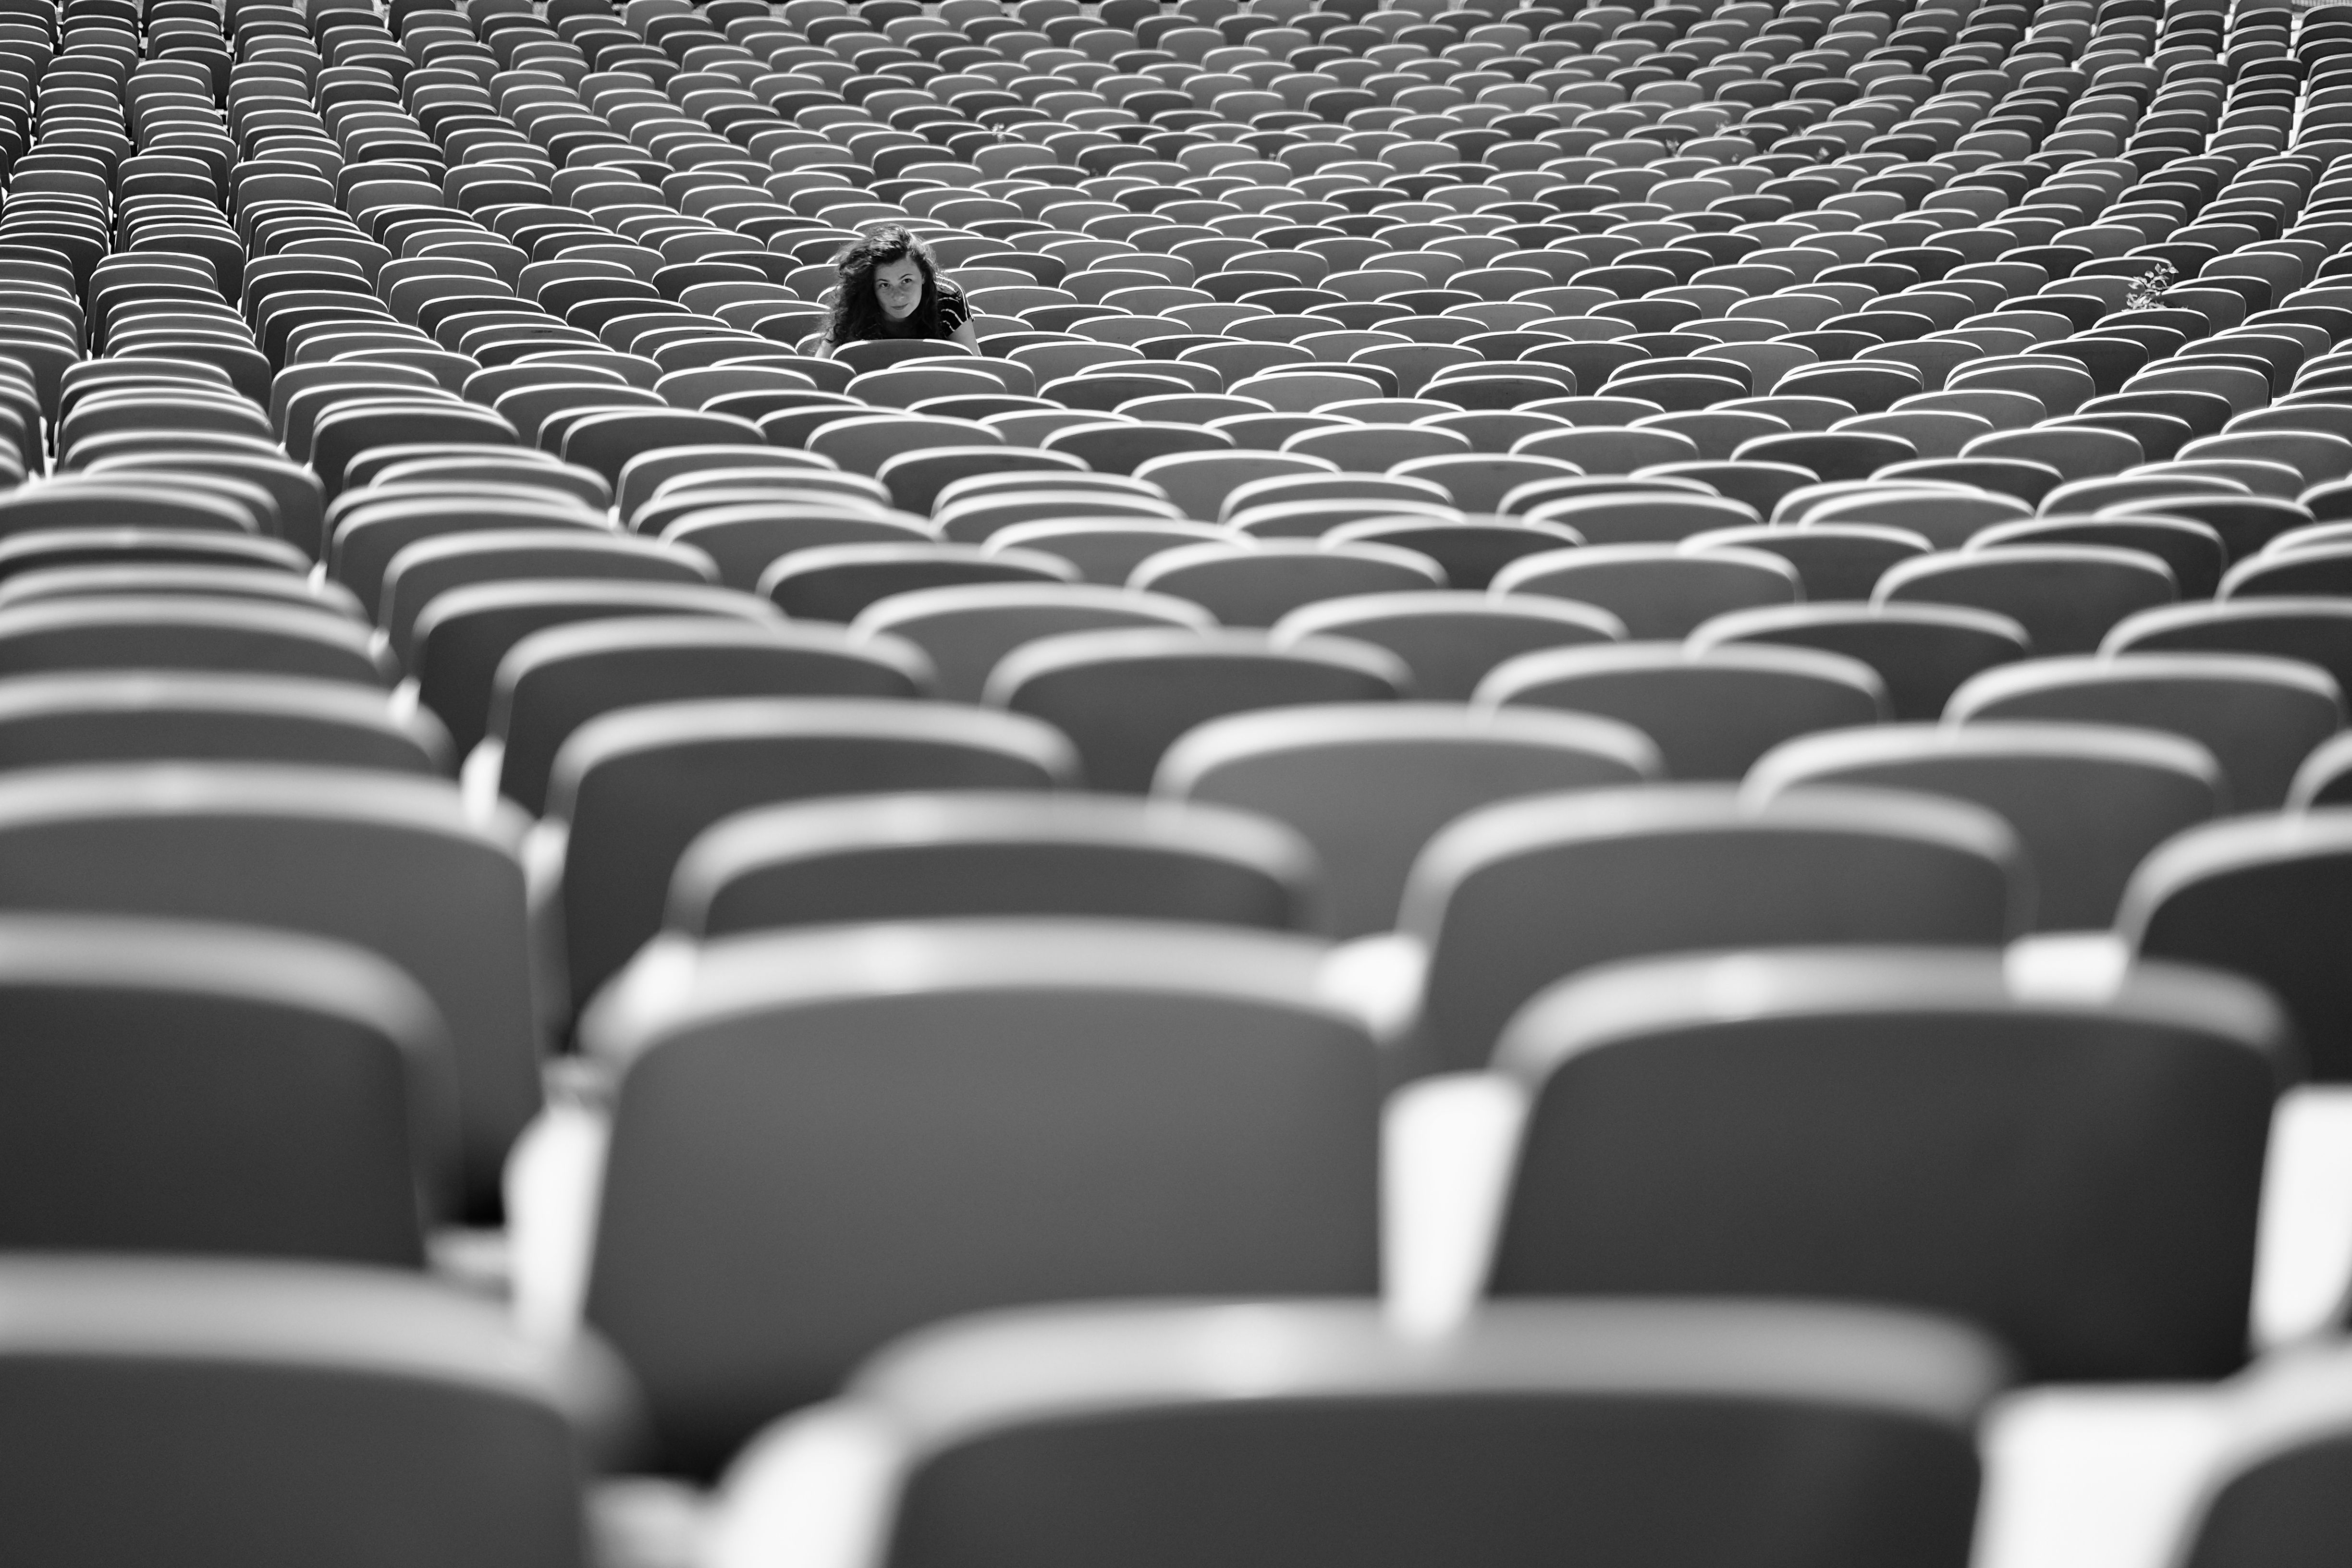
black and white, auditorium, line, black, monochrome, stadium, symmetry, shape, monochrome photography